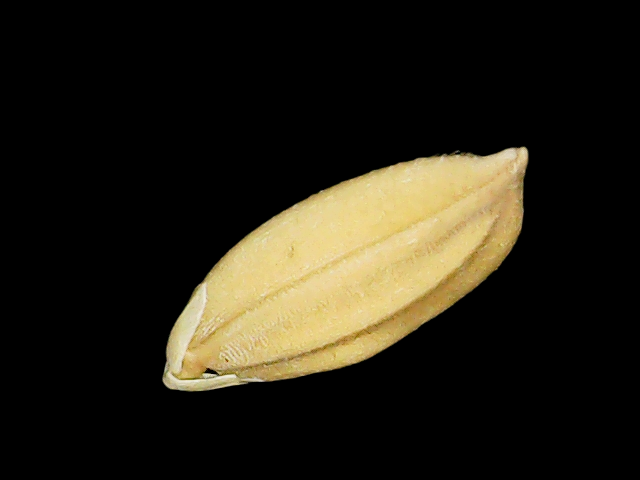
Rice variety: Binadhan08